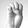
ASL letter: E